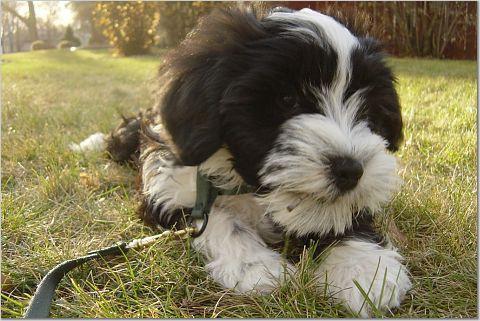
Tibetan_terrier